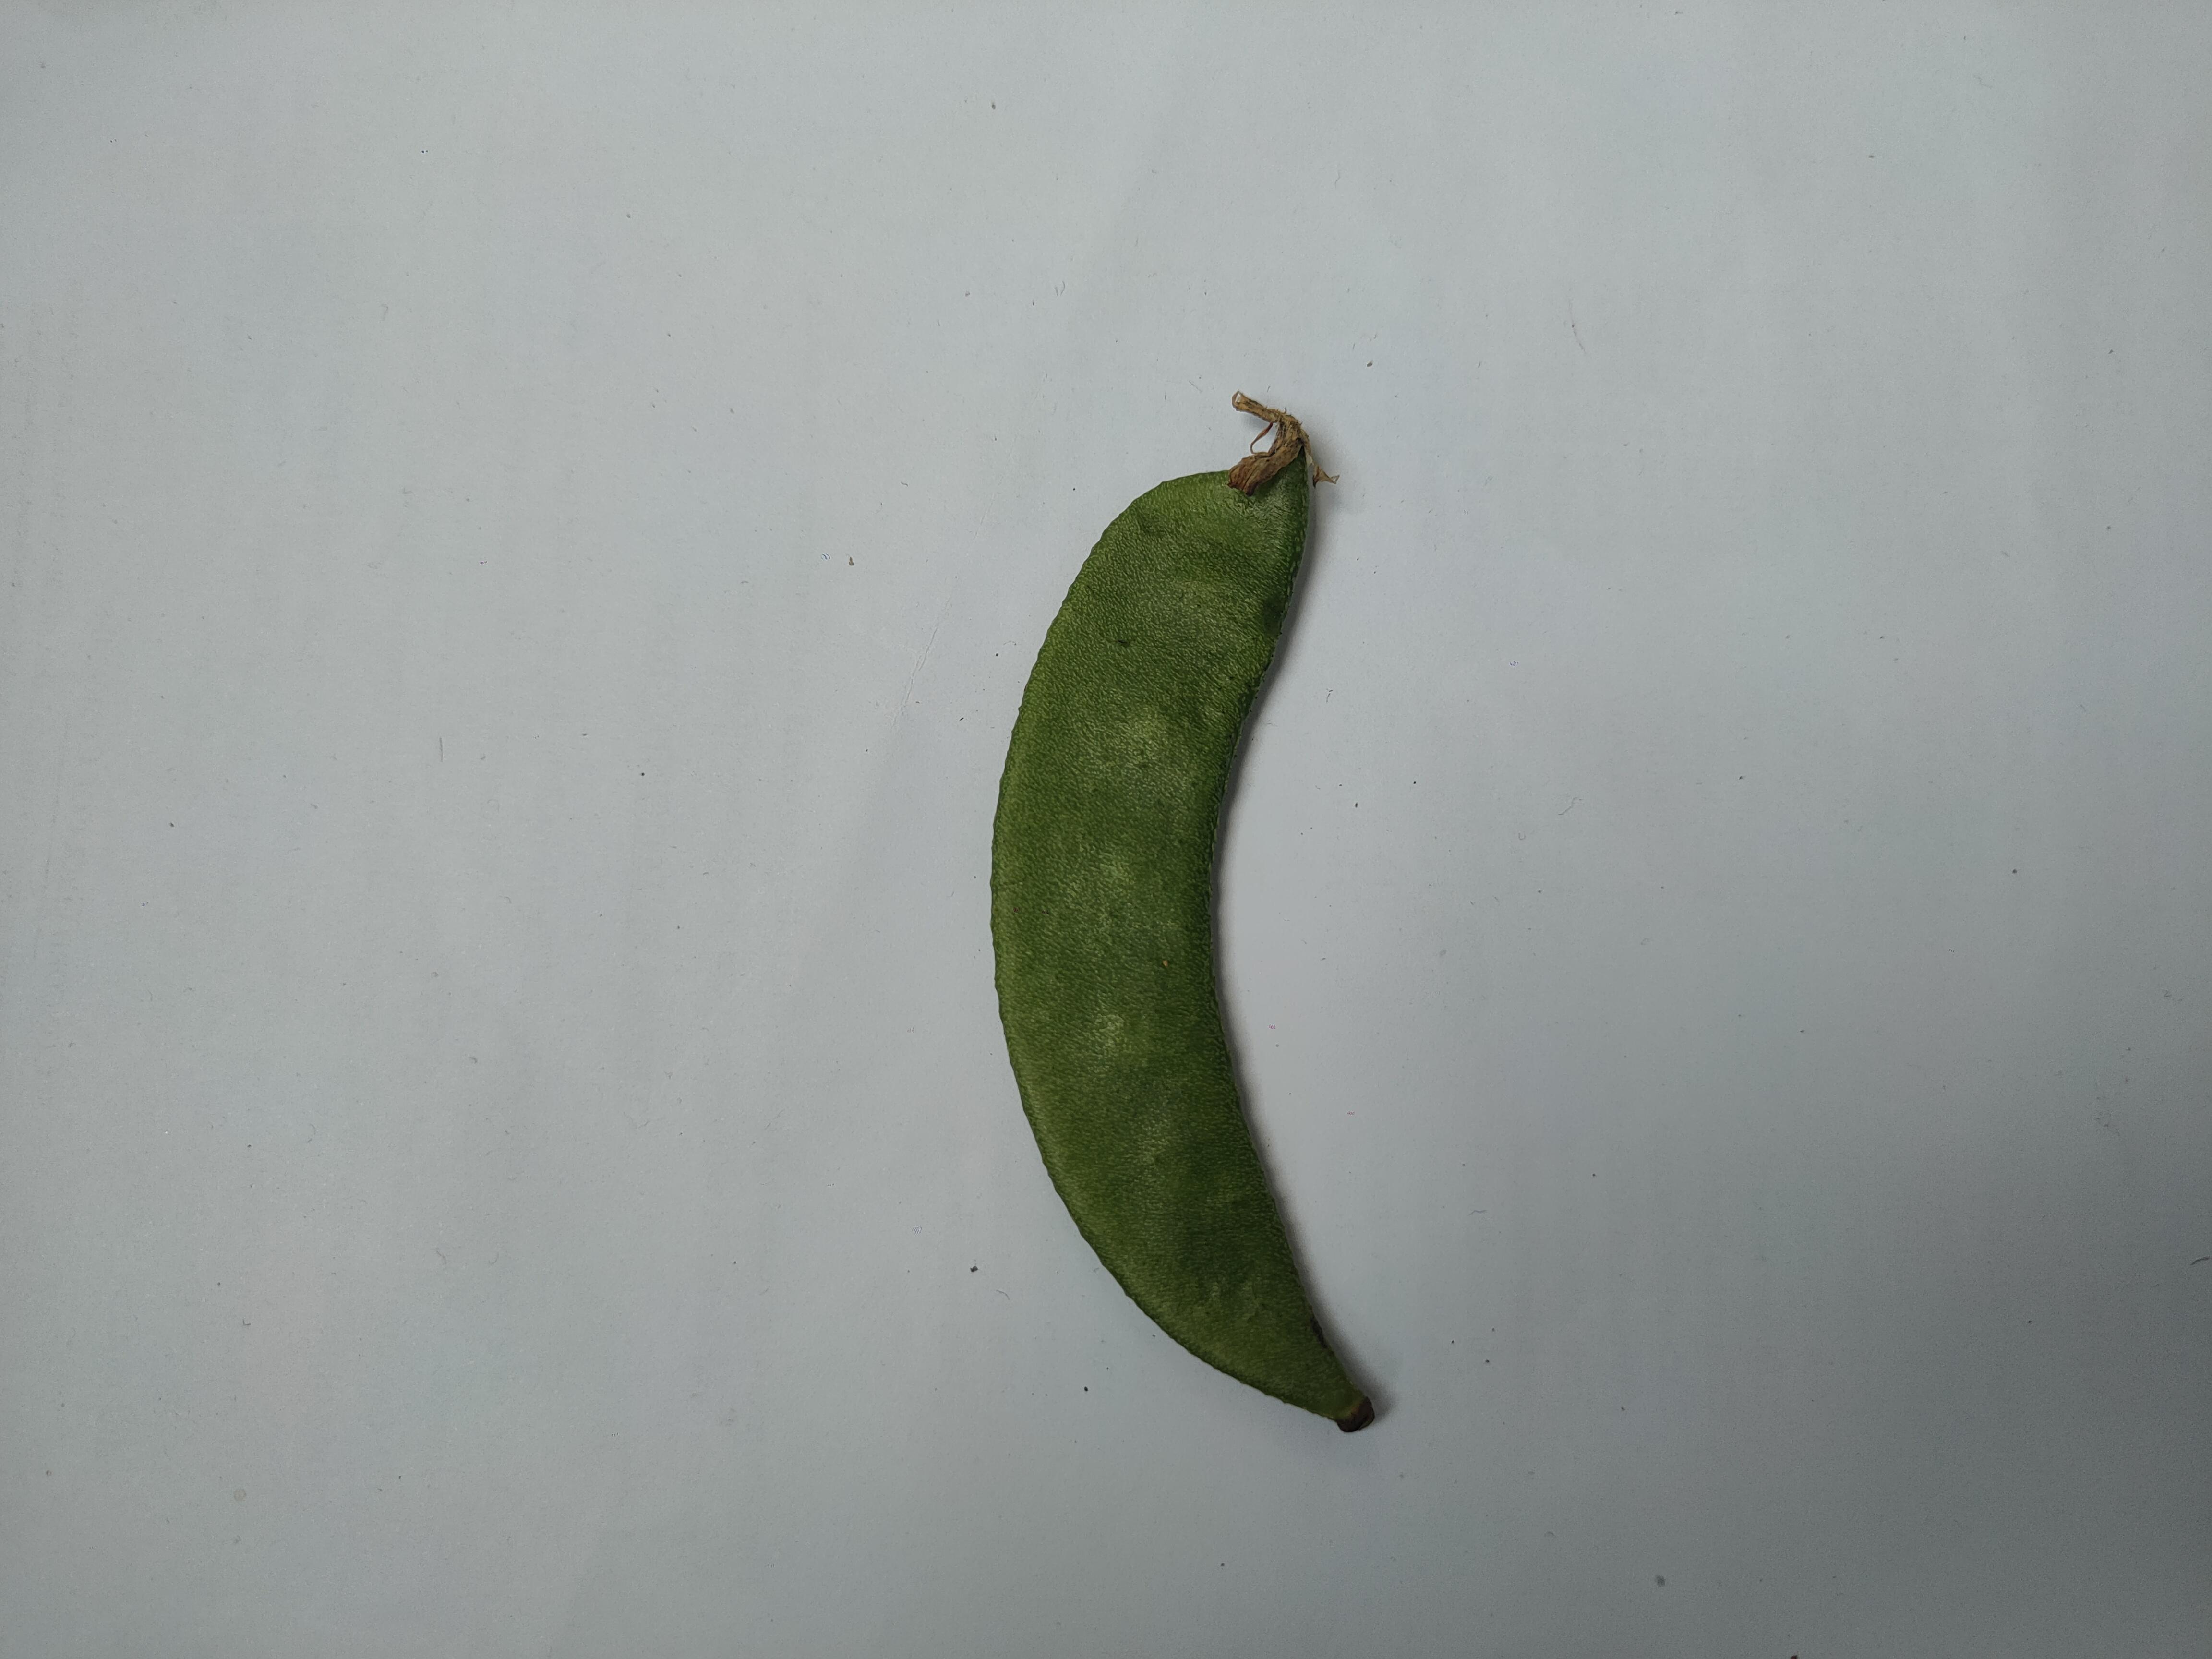
Label: Bean